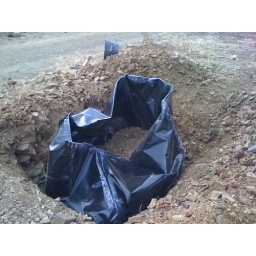
Planting in plastic bags